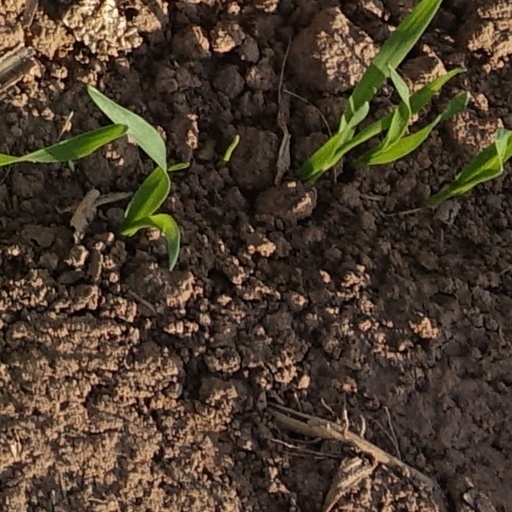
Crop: wheat